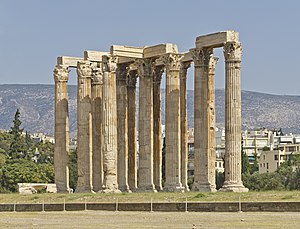
Klassiske søjleordener
Græske søjler ved Zeus' tempel i Athen.
De klassiske søjleordener består af fem søjler fra oldtiden: